Motovun Film Festival

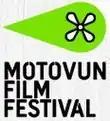
Festival logo

Motovun Film Festival is entirely dedicated to films made in small studios and independent film productions. Founded by film director Rajko Grlić and producer Boris T. Matić, it was first organized in the late 1990s to fill the gap in cinema repertoire as there were almost no non-Hollywood films in wide distribution in Croatia at the time. Every year, the festival program consists of around 70 titles from all over the world, from documentaries to feature films, short and feature-length films, from guerrilla-made films to co-productions.